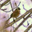
Label: bird